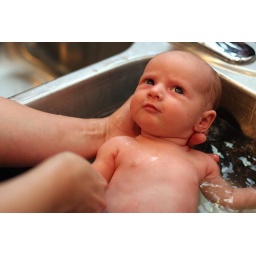
My little niece gets a bath from Mommy in the kitchen sink. Both seemed to enjoy the experience.